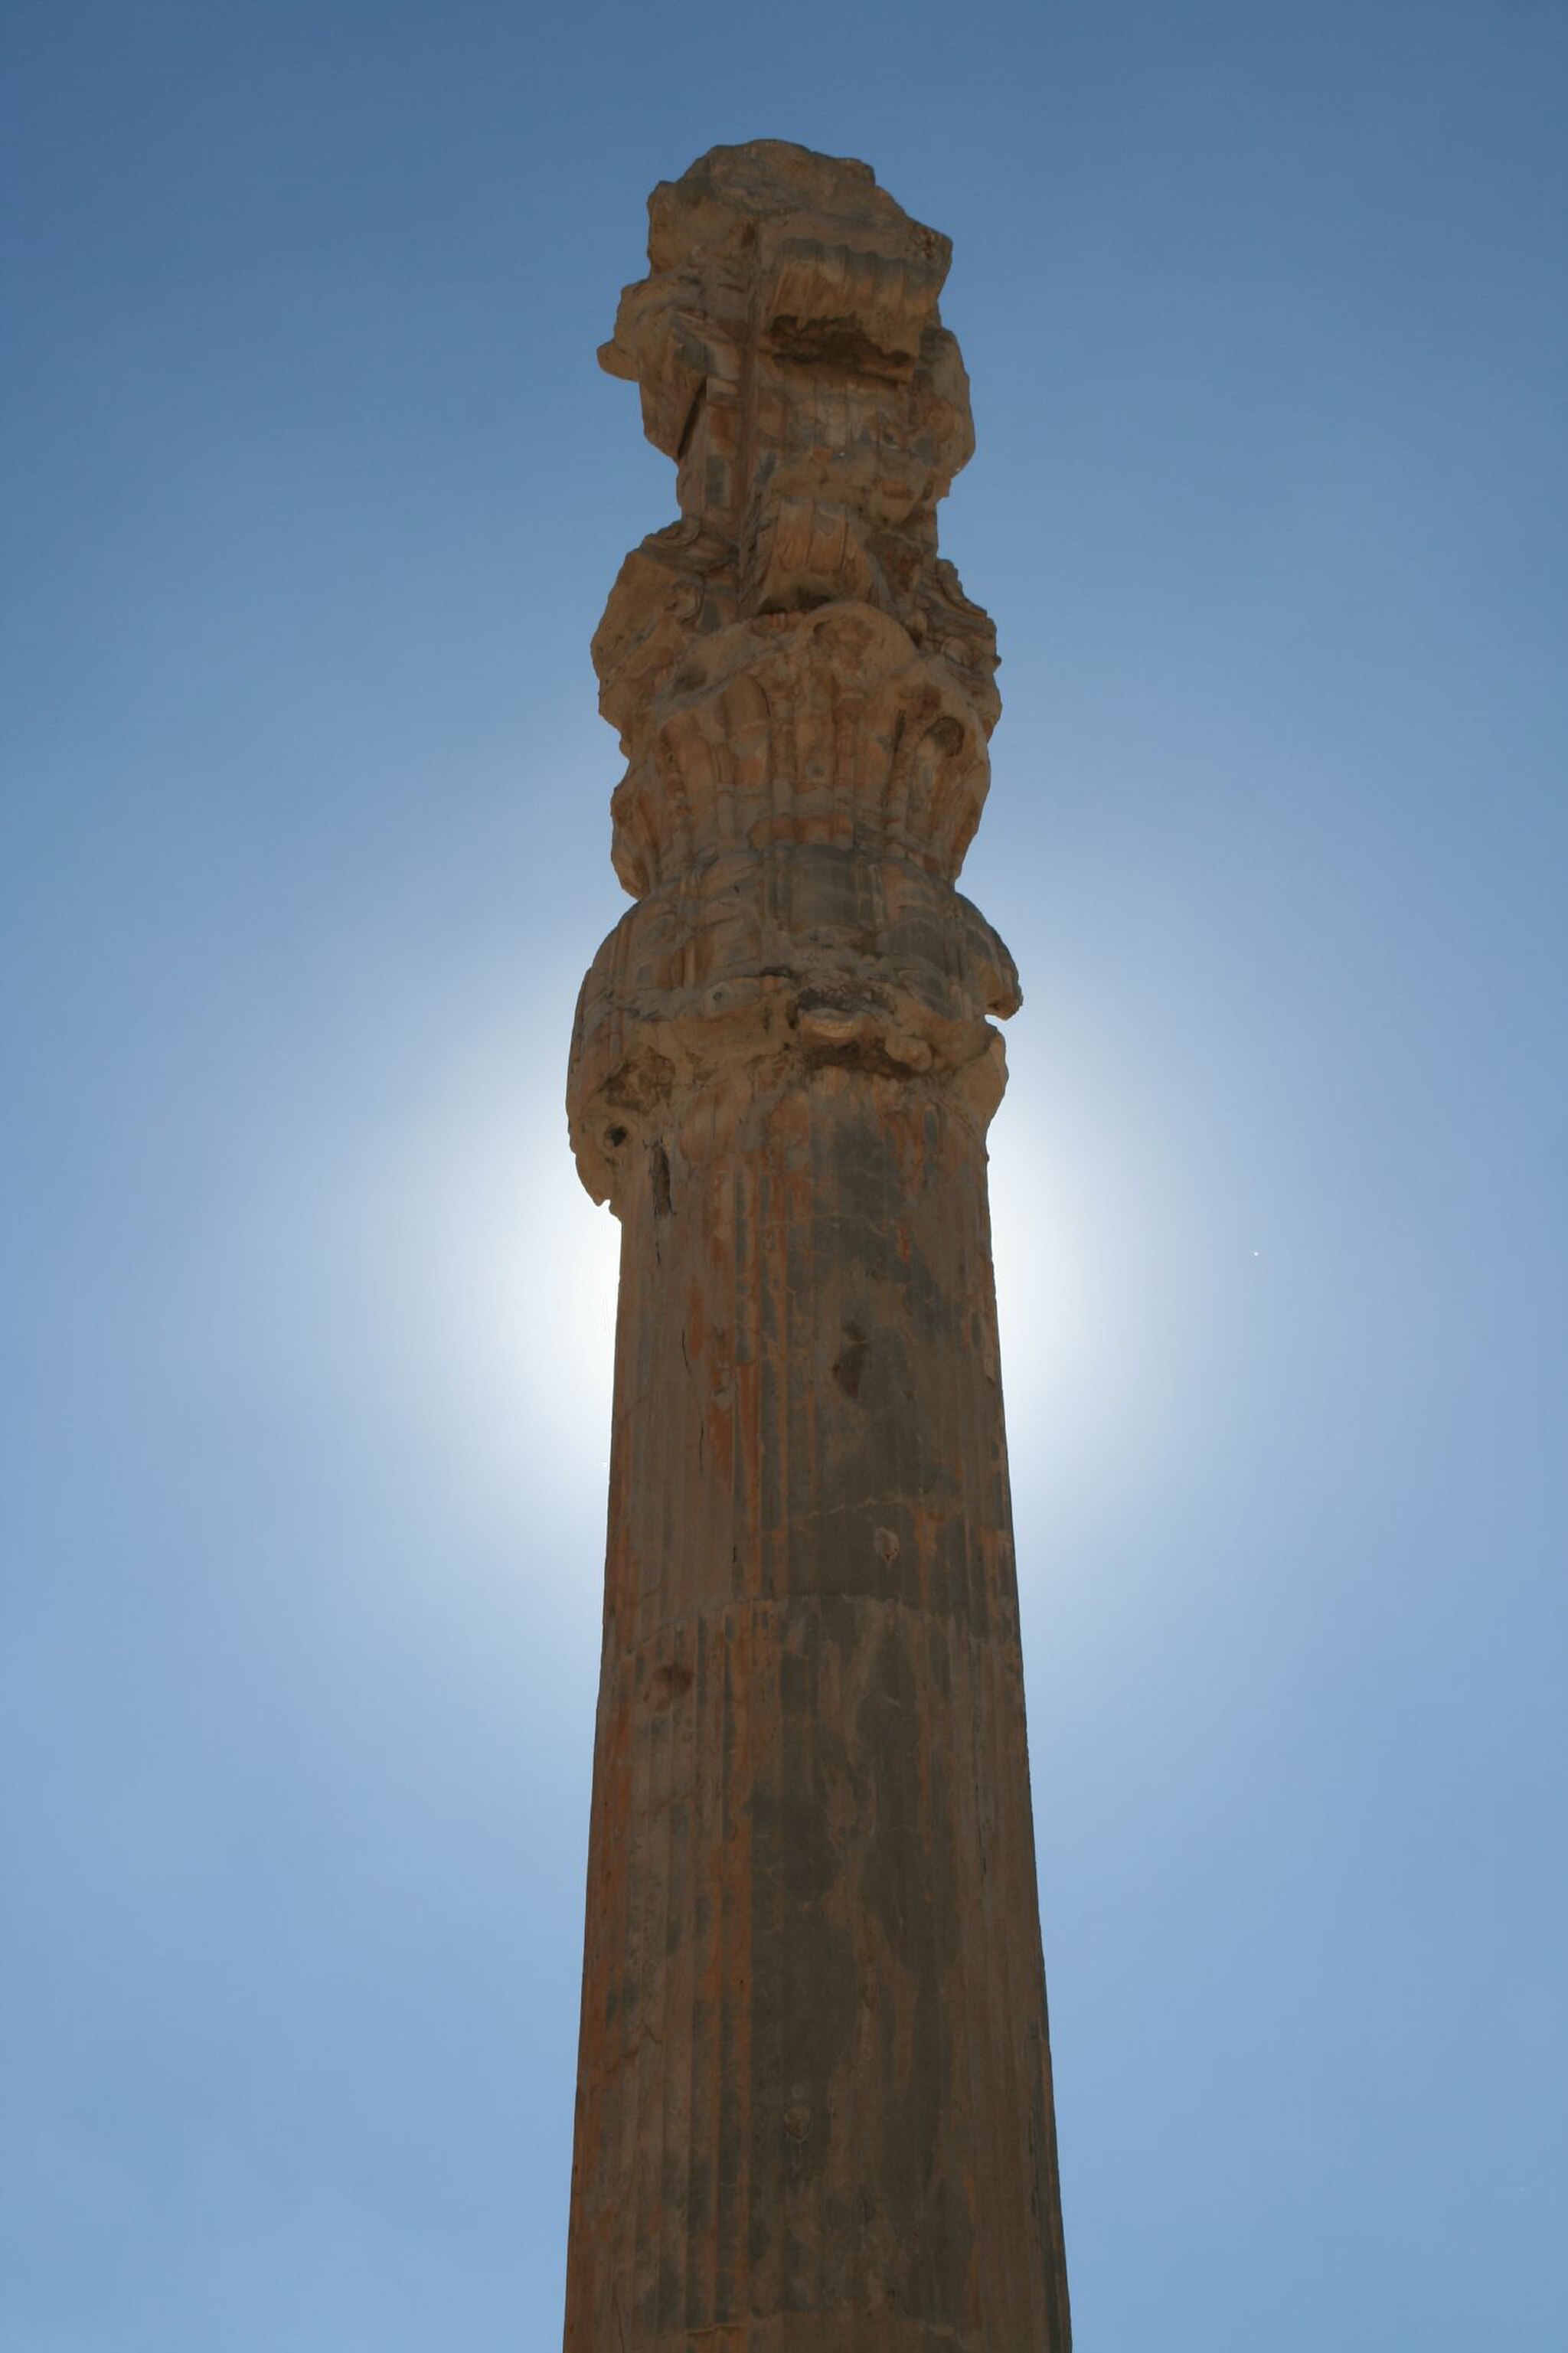
Title: Iran IMG 9915 (316558421)
Description: IMG_9915
Date: 2006-11-17 09:06
Categories: Flickr images reviewed by FlickreviewR 2, 2006 in Persepolis, Details of Apadana of Persepolis